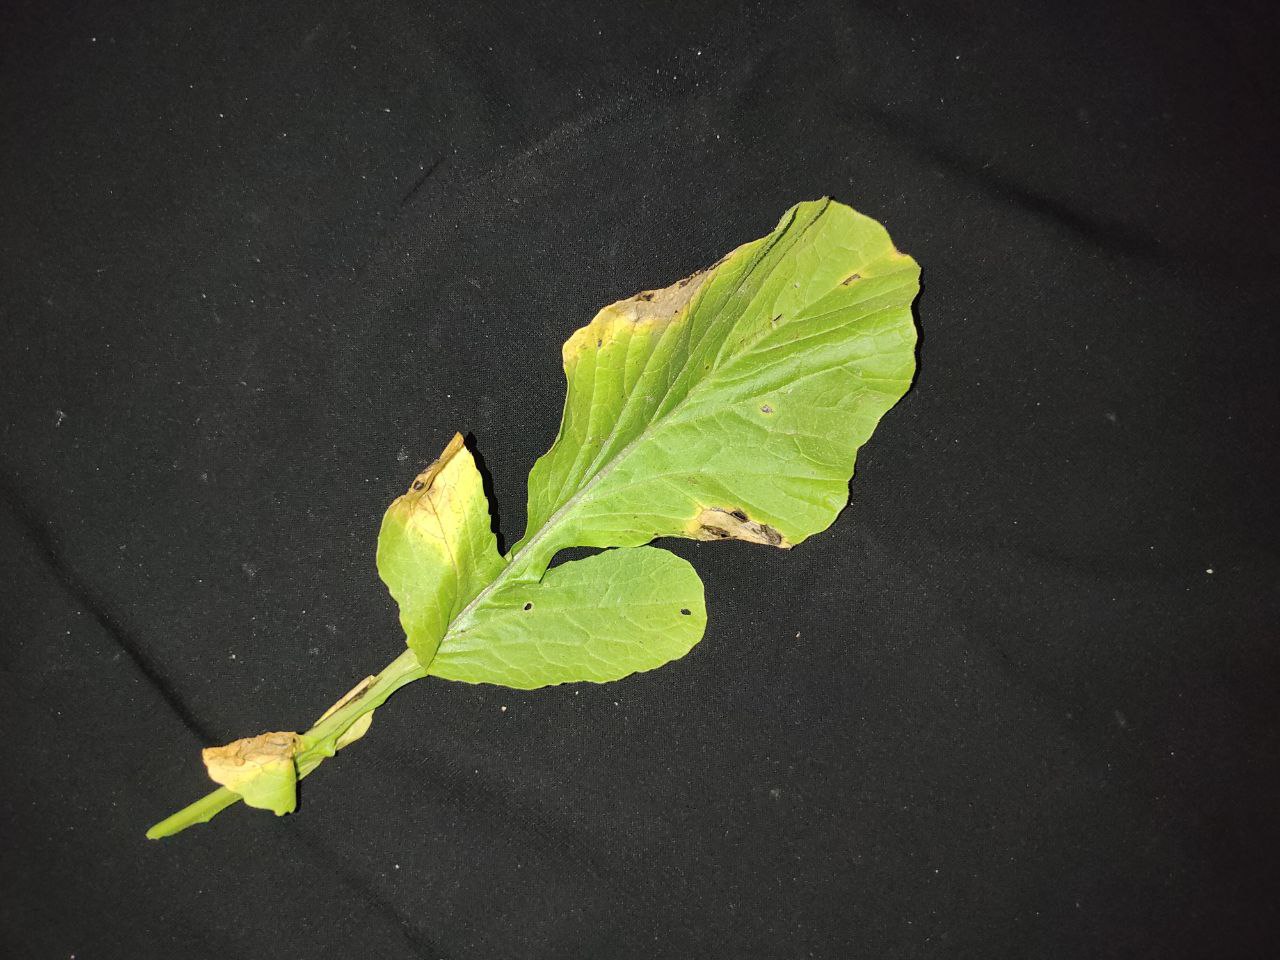
Label: Downey mildew